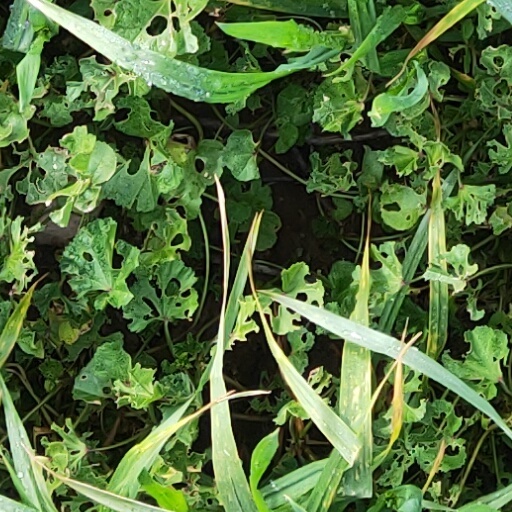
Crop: wheat